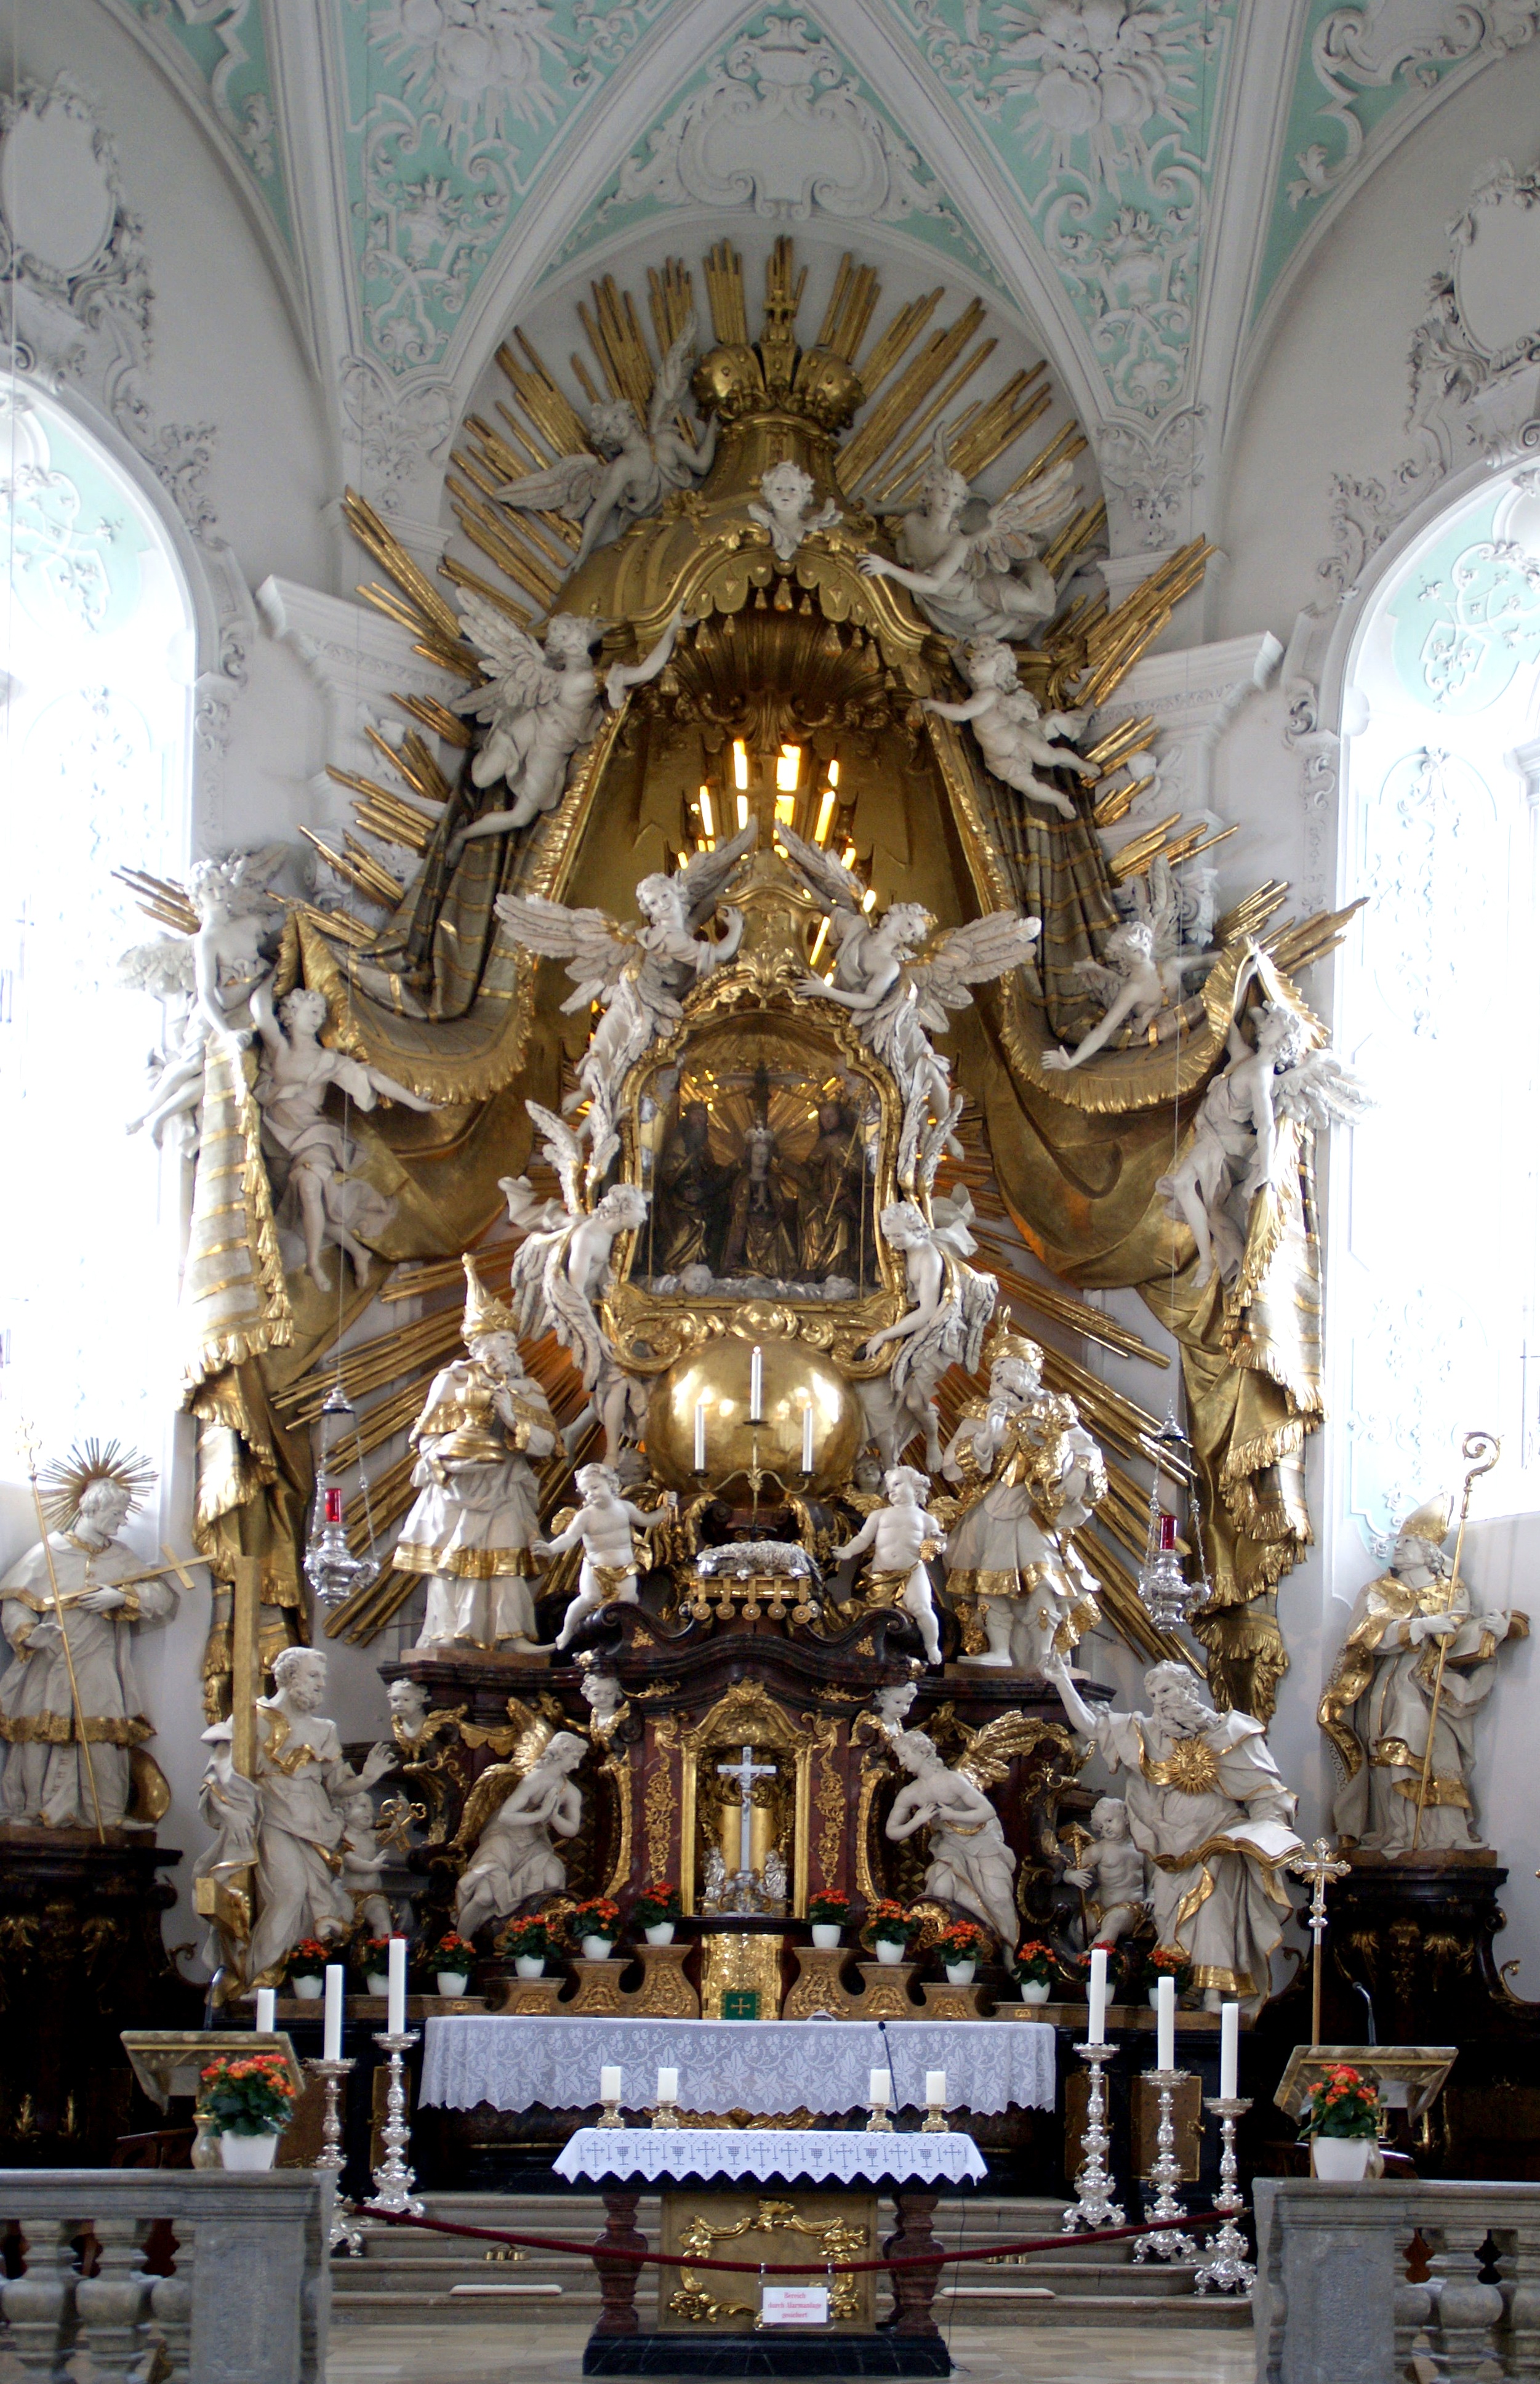
building, palace, religion, church, cathedral, chapel, christian, place of worship, places of interest, temple, altar, shrine, basilica, historically, middle ages, gold jewelry, pilgrimage church, roman catholic, w rttemberg, visitor attraction